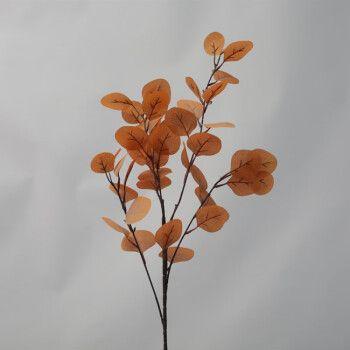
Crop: apple
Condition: healthy